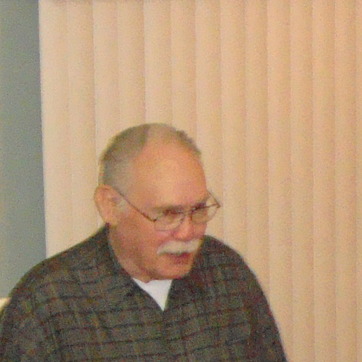
Material: skin